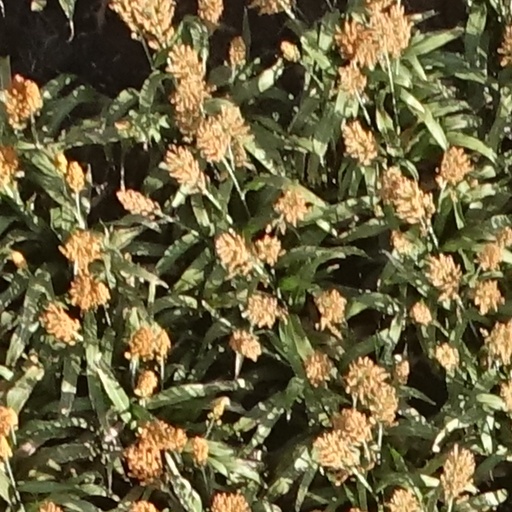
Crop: sorghum